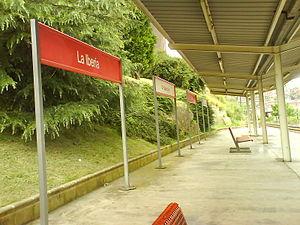
La Iberia est le nom d'une gare de la Ligne C-1 du réseau de la Renfe Cercanías de Bilbao, entre les gares de Portugalete et de Sestao.